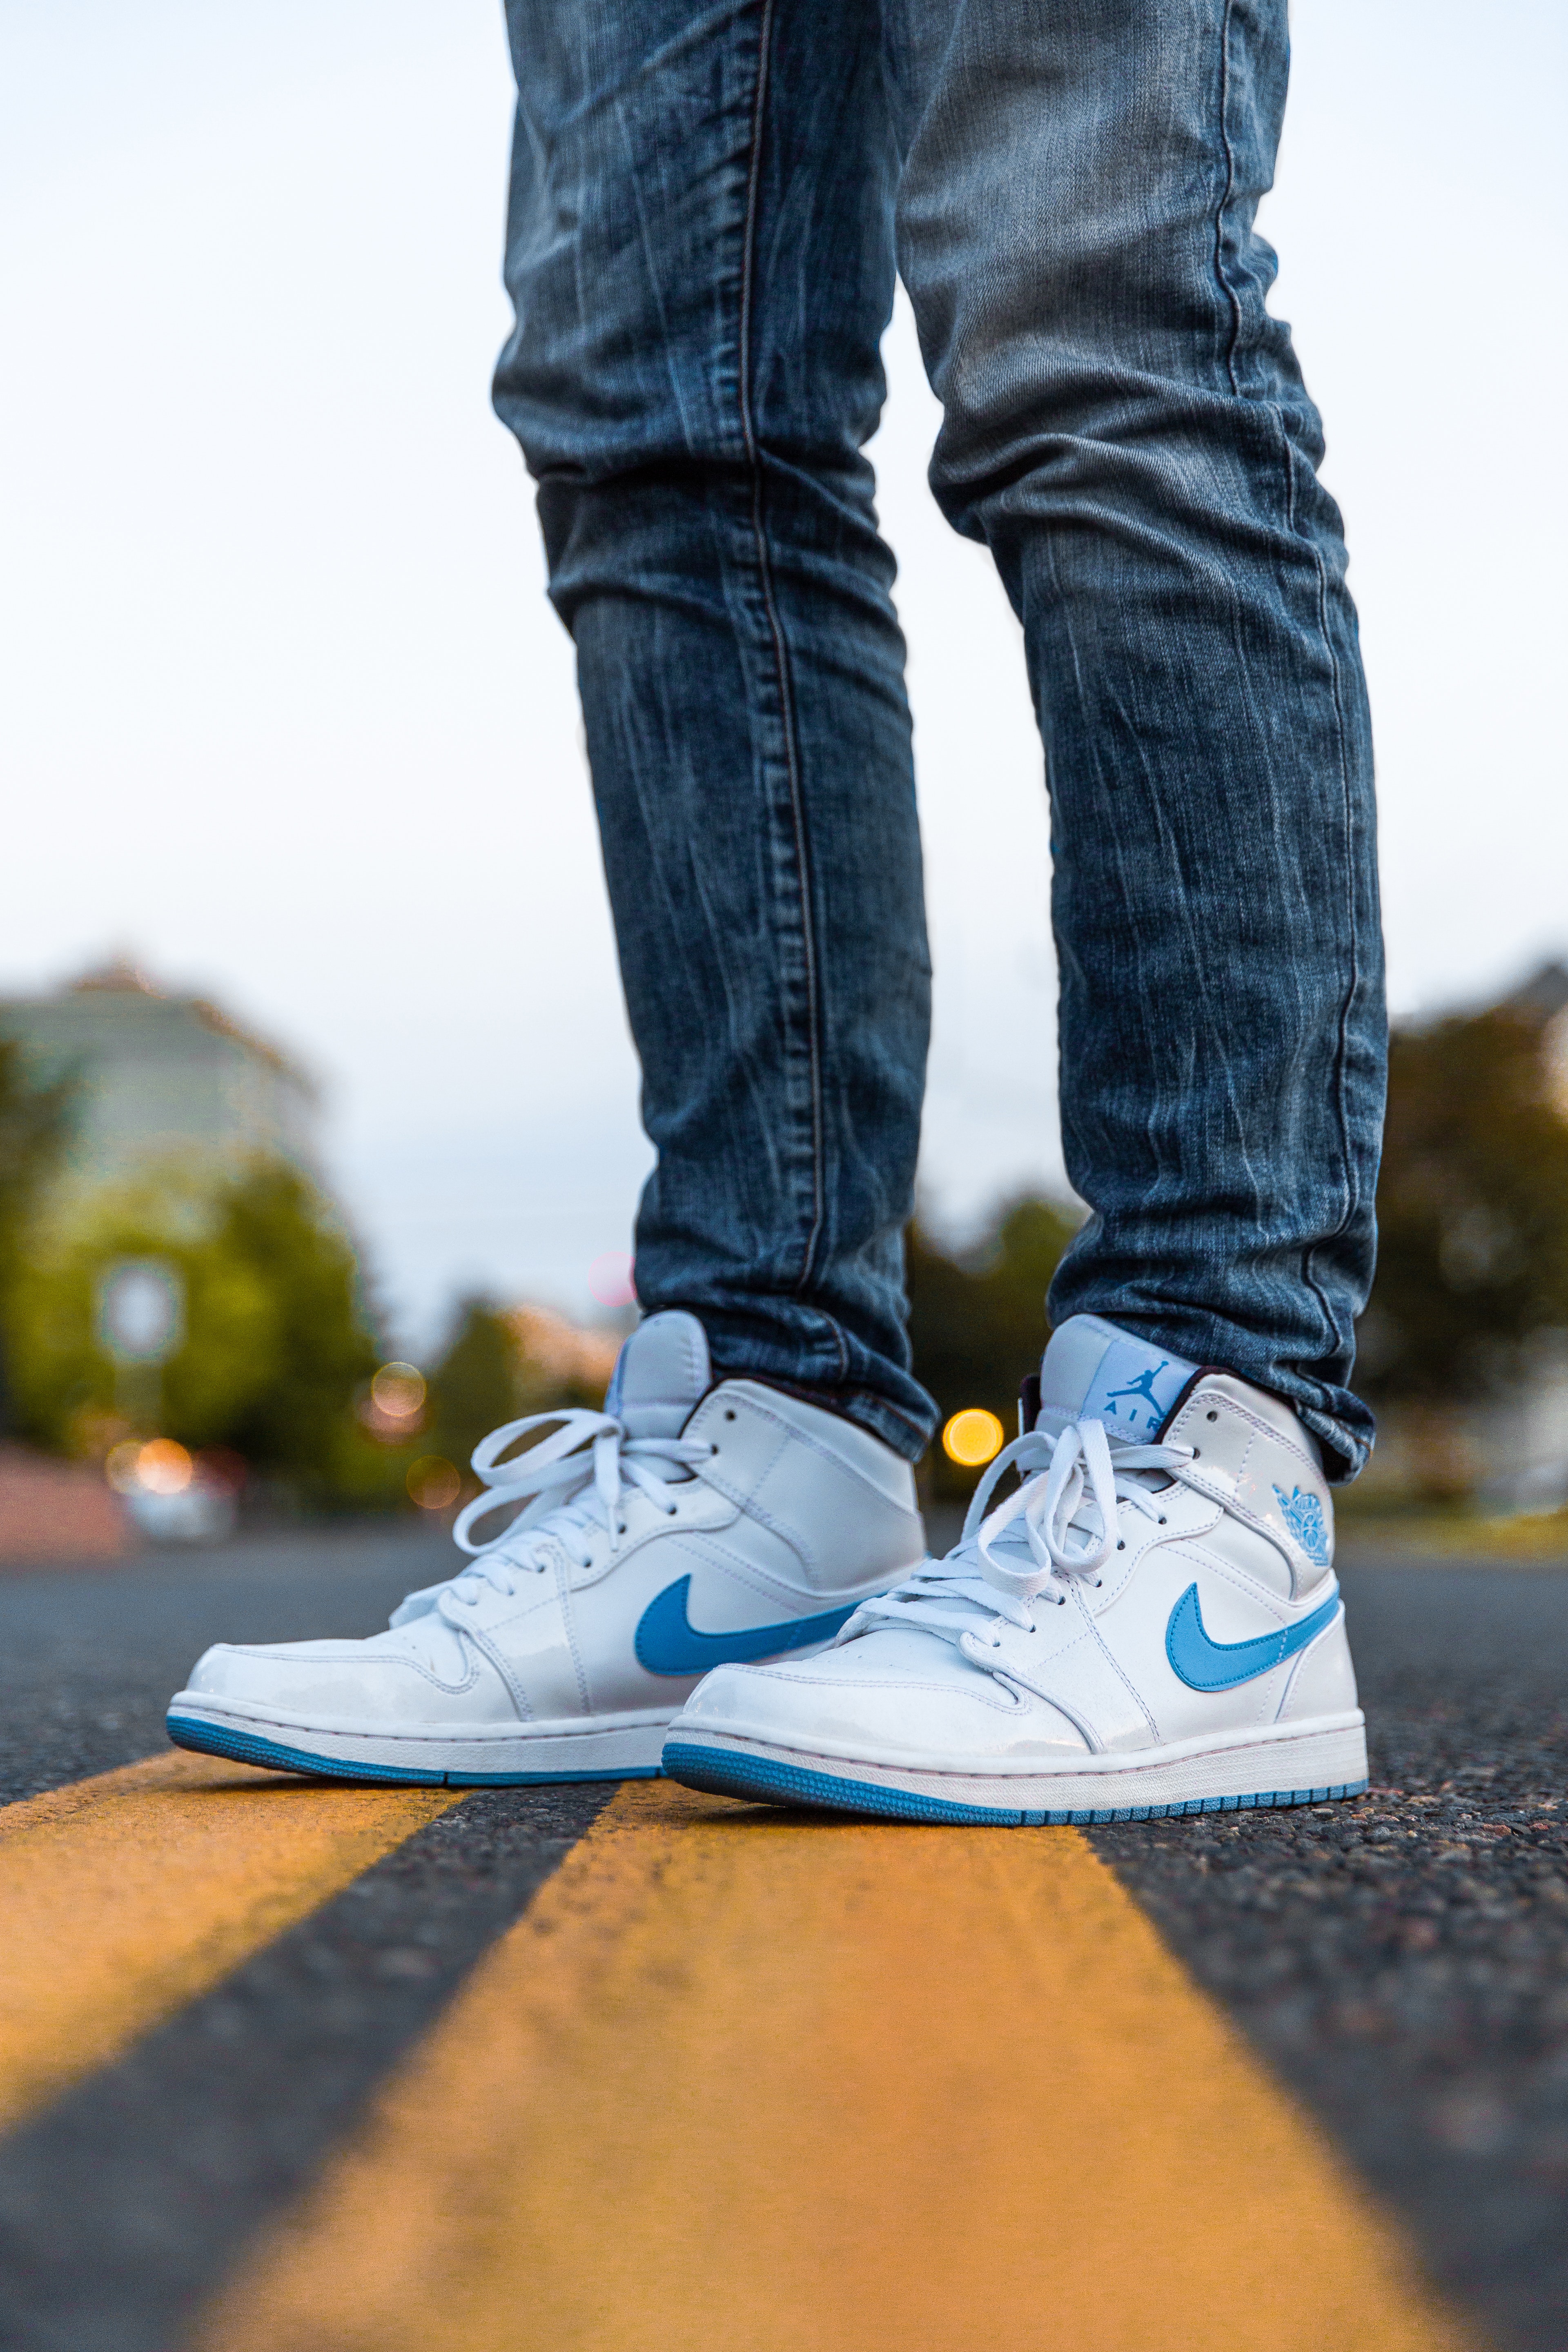
jeans, footwear, blue, denim, shoe, cool, leg, human leg, joint, sneakers, ankle, skate shoe, textile, outdoor shoe, Plimsoll shoe, photography, athletic shoe, electric blue, trousers